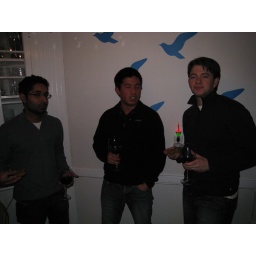
The Christmas season in Boston, complete with tree decorating and a special house party